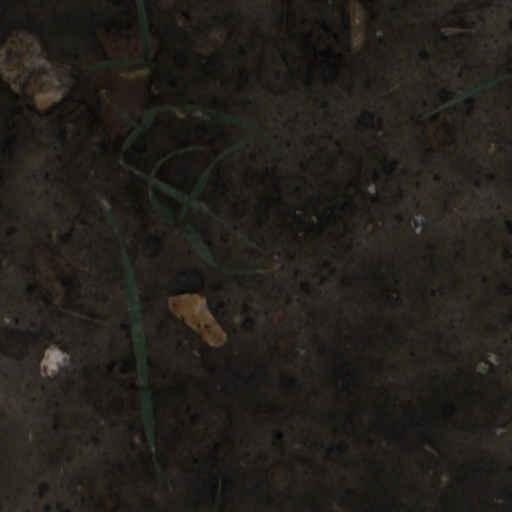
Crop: wheat